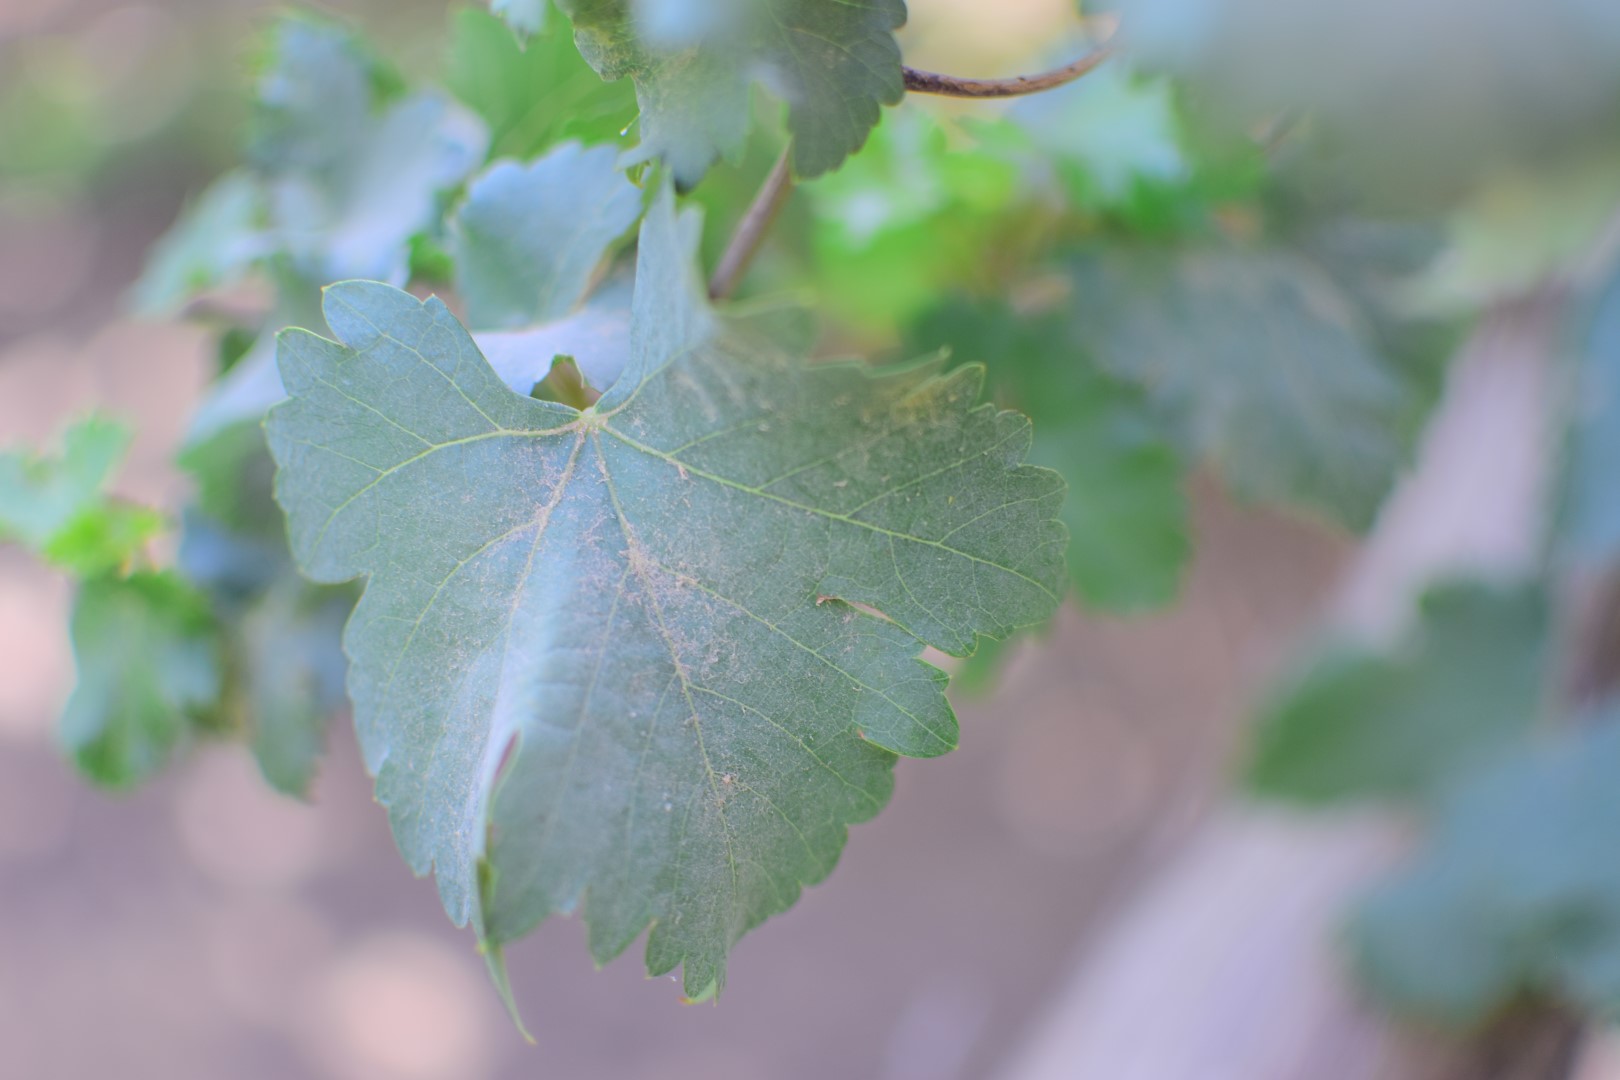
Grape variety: Shdah